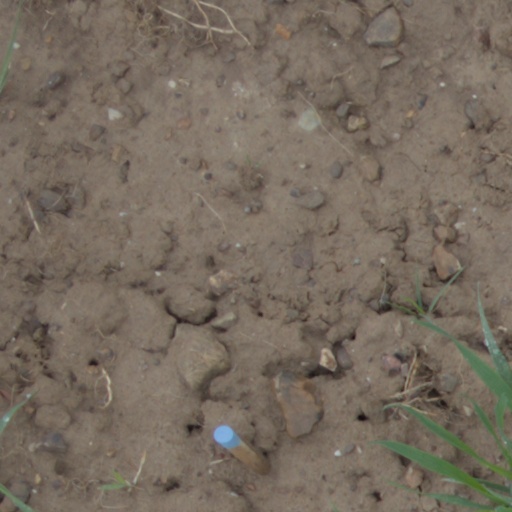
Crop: wheat